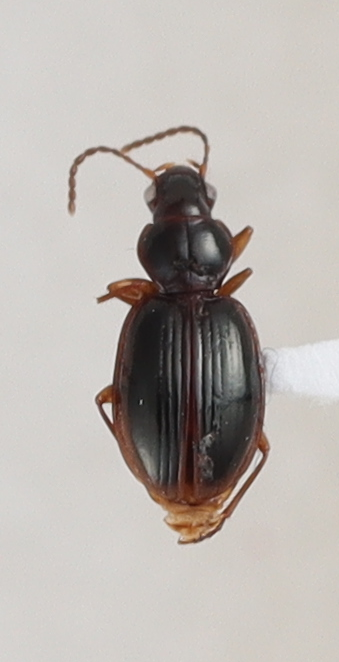
Scientific name: Mecyclothorax konanus
Plot: 14
Trap: E
Collected: 20190814